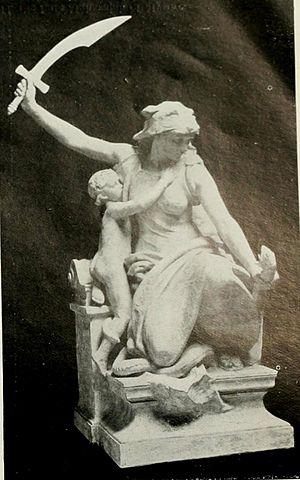
Courage
William Hamo Thornycroft, né le 9 mars 1850 et mort le 18 décembre 1925, est un sculpteur britannique.